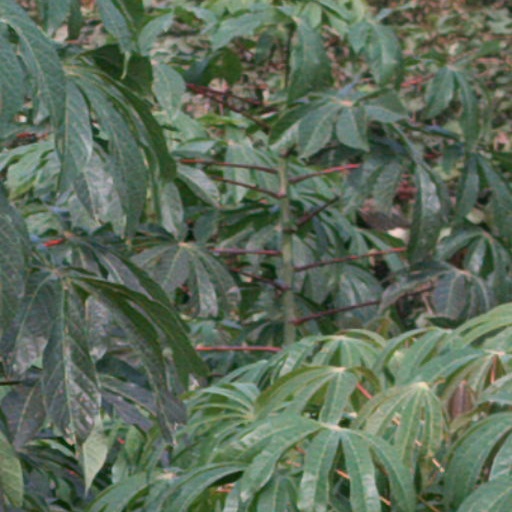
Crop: cassava